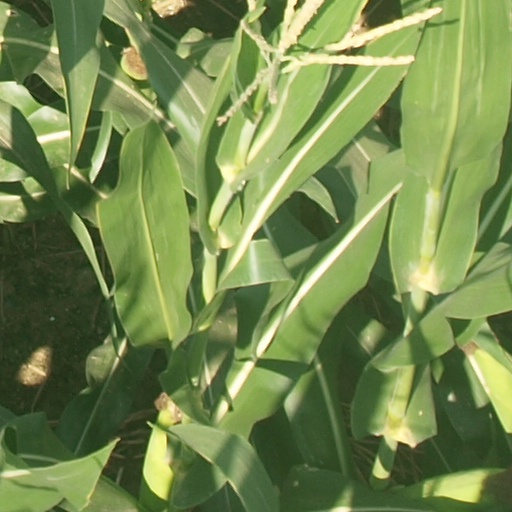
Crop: maize; corn